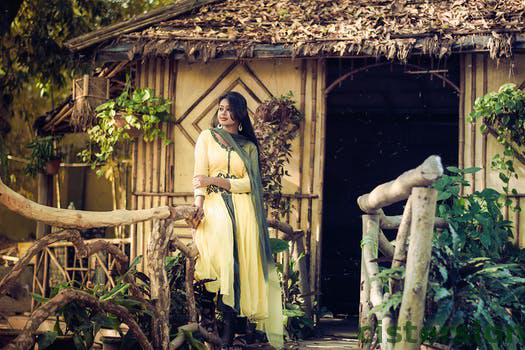
Label: Watermark